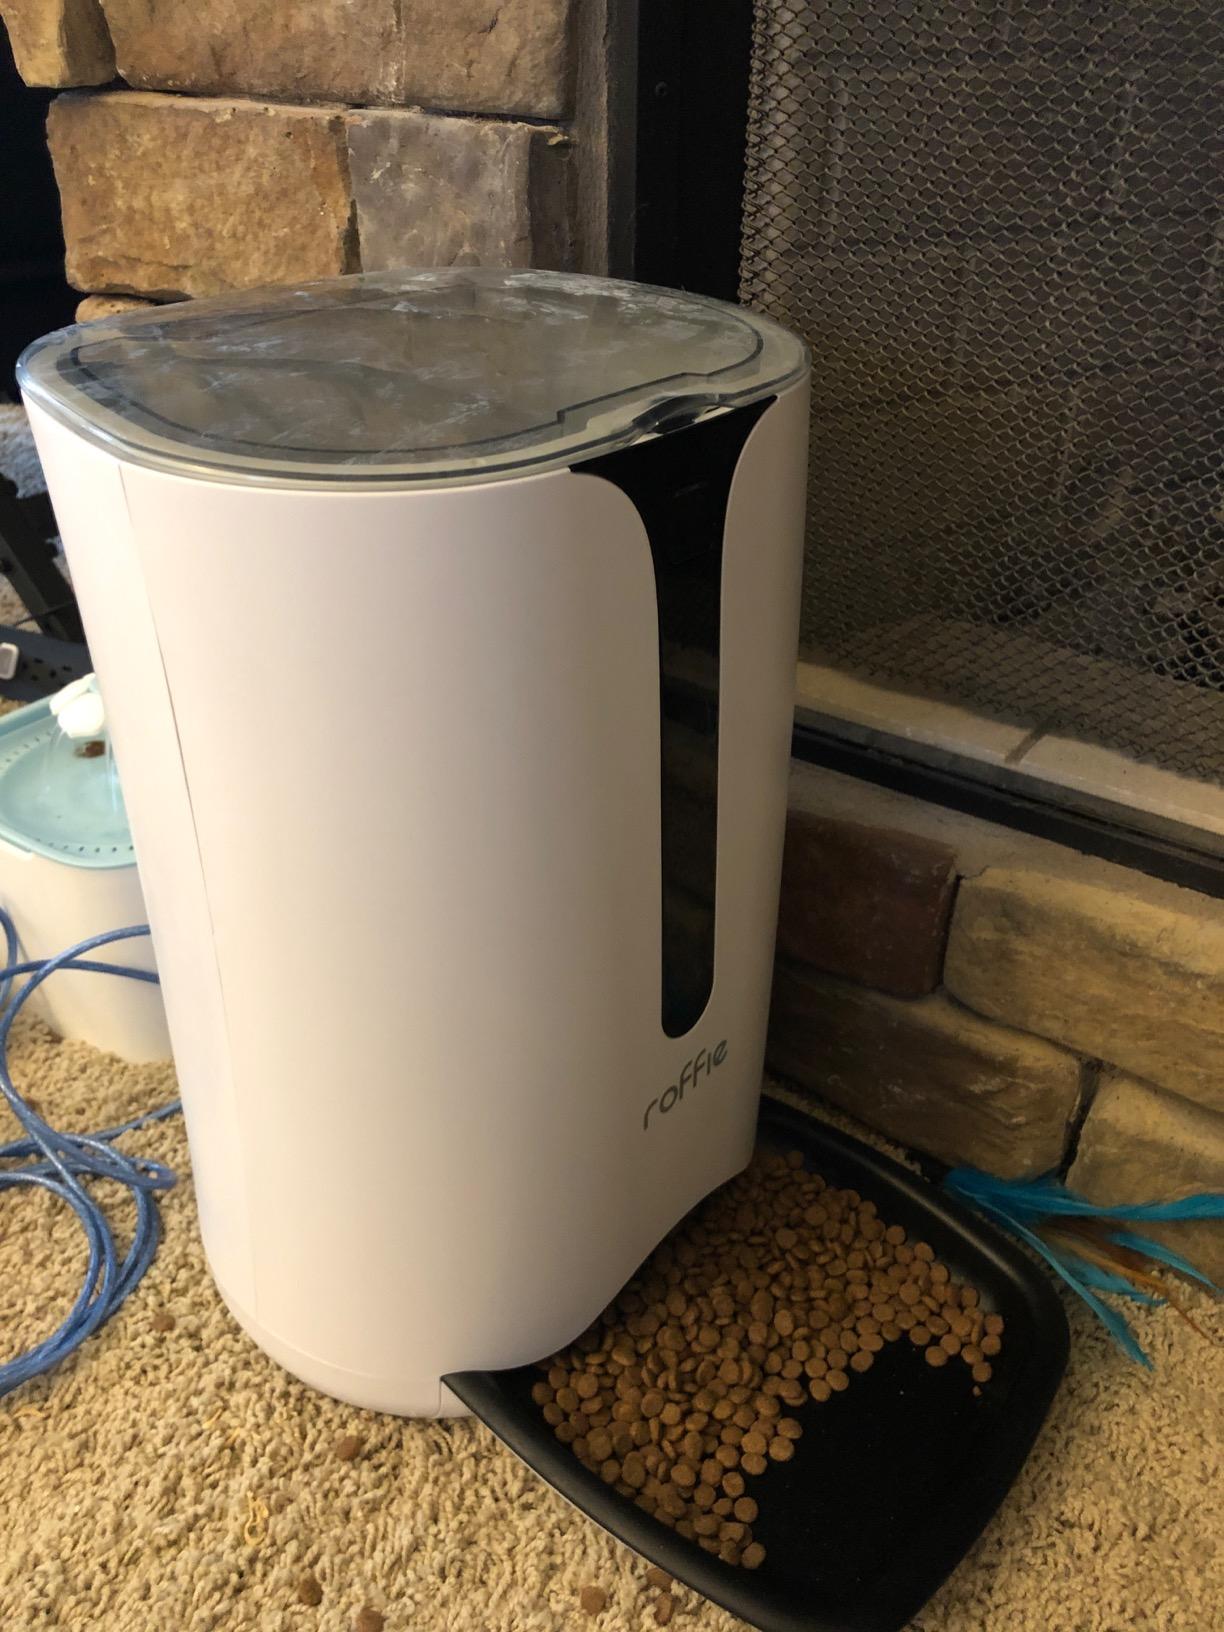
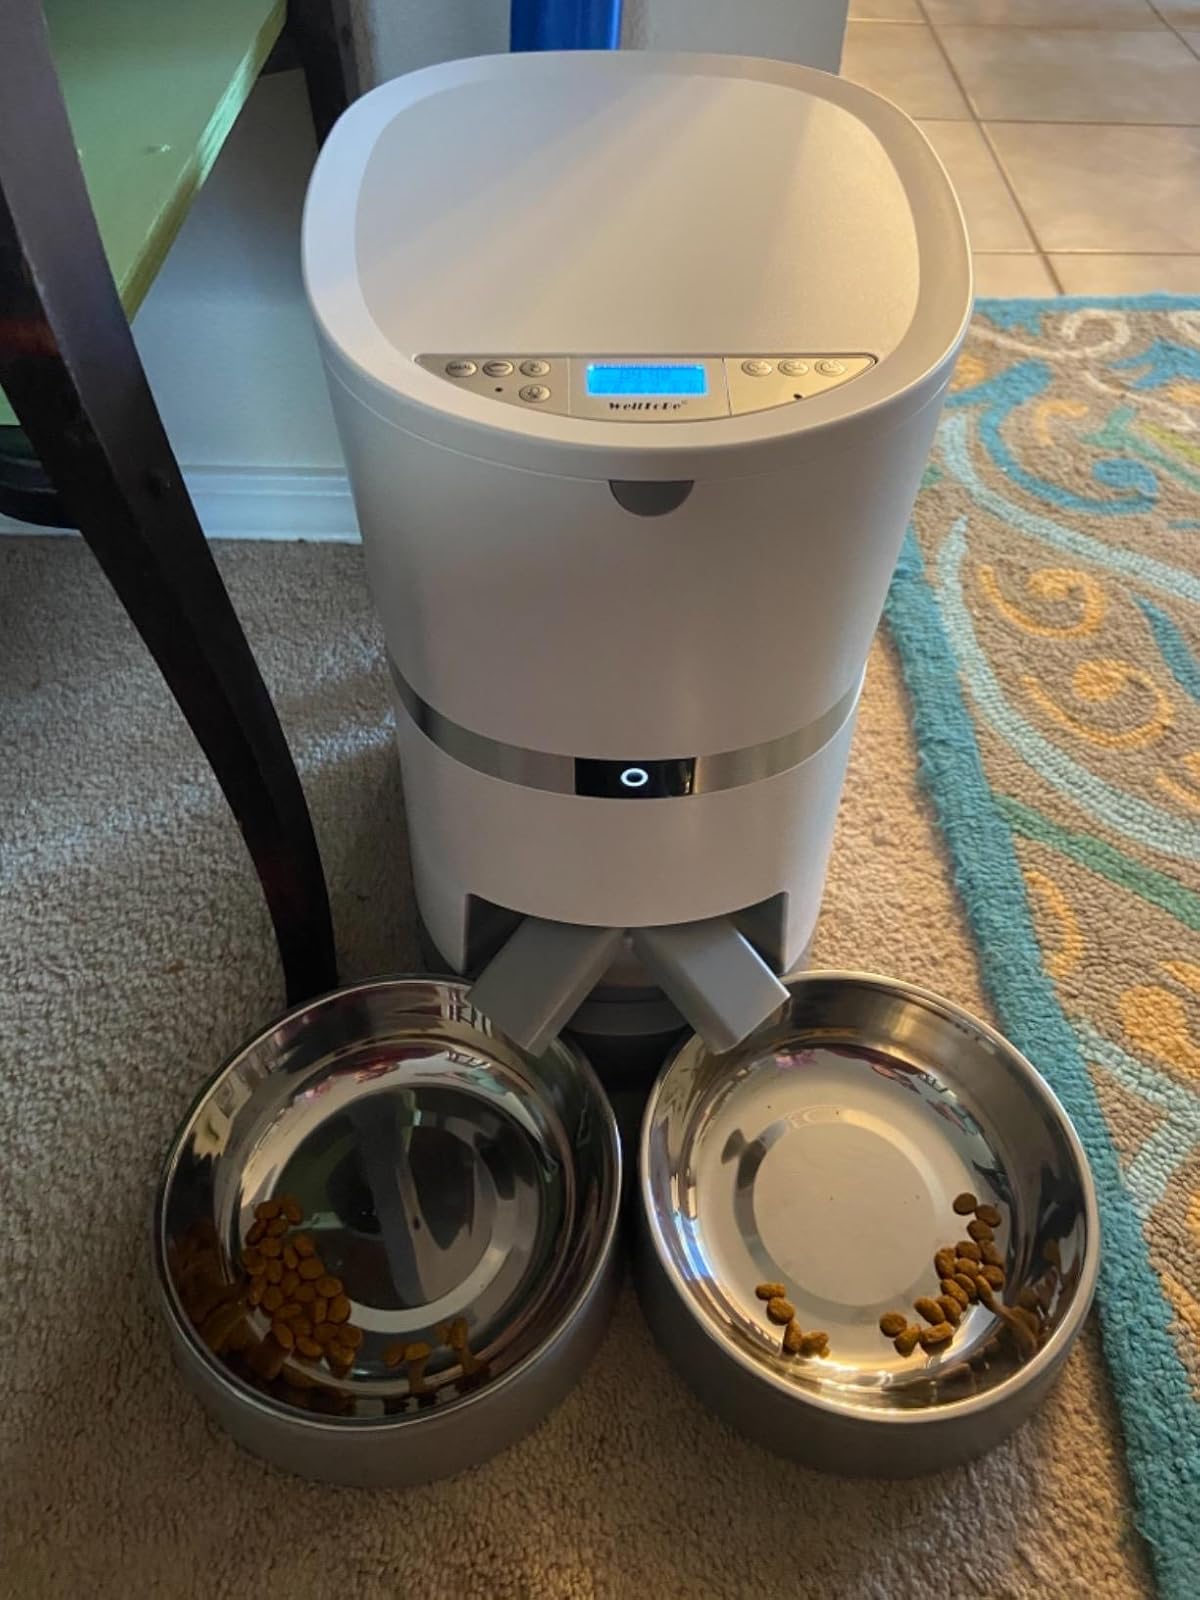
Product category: items_feeder
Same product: no